Benjamin R. Sheldon

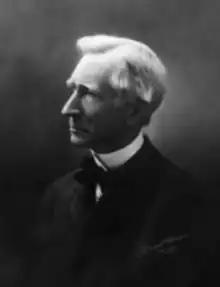
Sheldon's portrait at the Illinois Supreme Court.

Born in New Marlborough, Massachusetts, Sheldon received his bachelor's degree from Williams College in 1831 and his law degree from Yale Law School in 1836. Sheldon lived in Galena, Illinois, until 1871, when he moved to Rockford, Illinois, to live with his sister. He served as an Illinois circuit court judge from 1848 to 1870. Sheldon then served on the Illinois Supreme Court from 1870 until his retirement in 1885. He was chief justice. Sheldon died at his home in Rockford, Illinois.